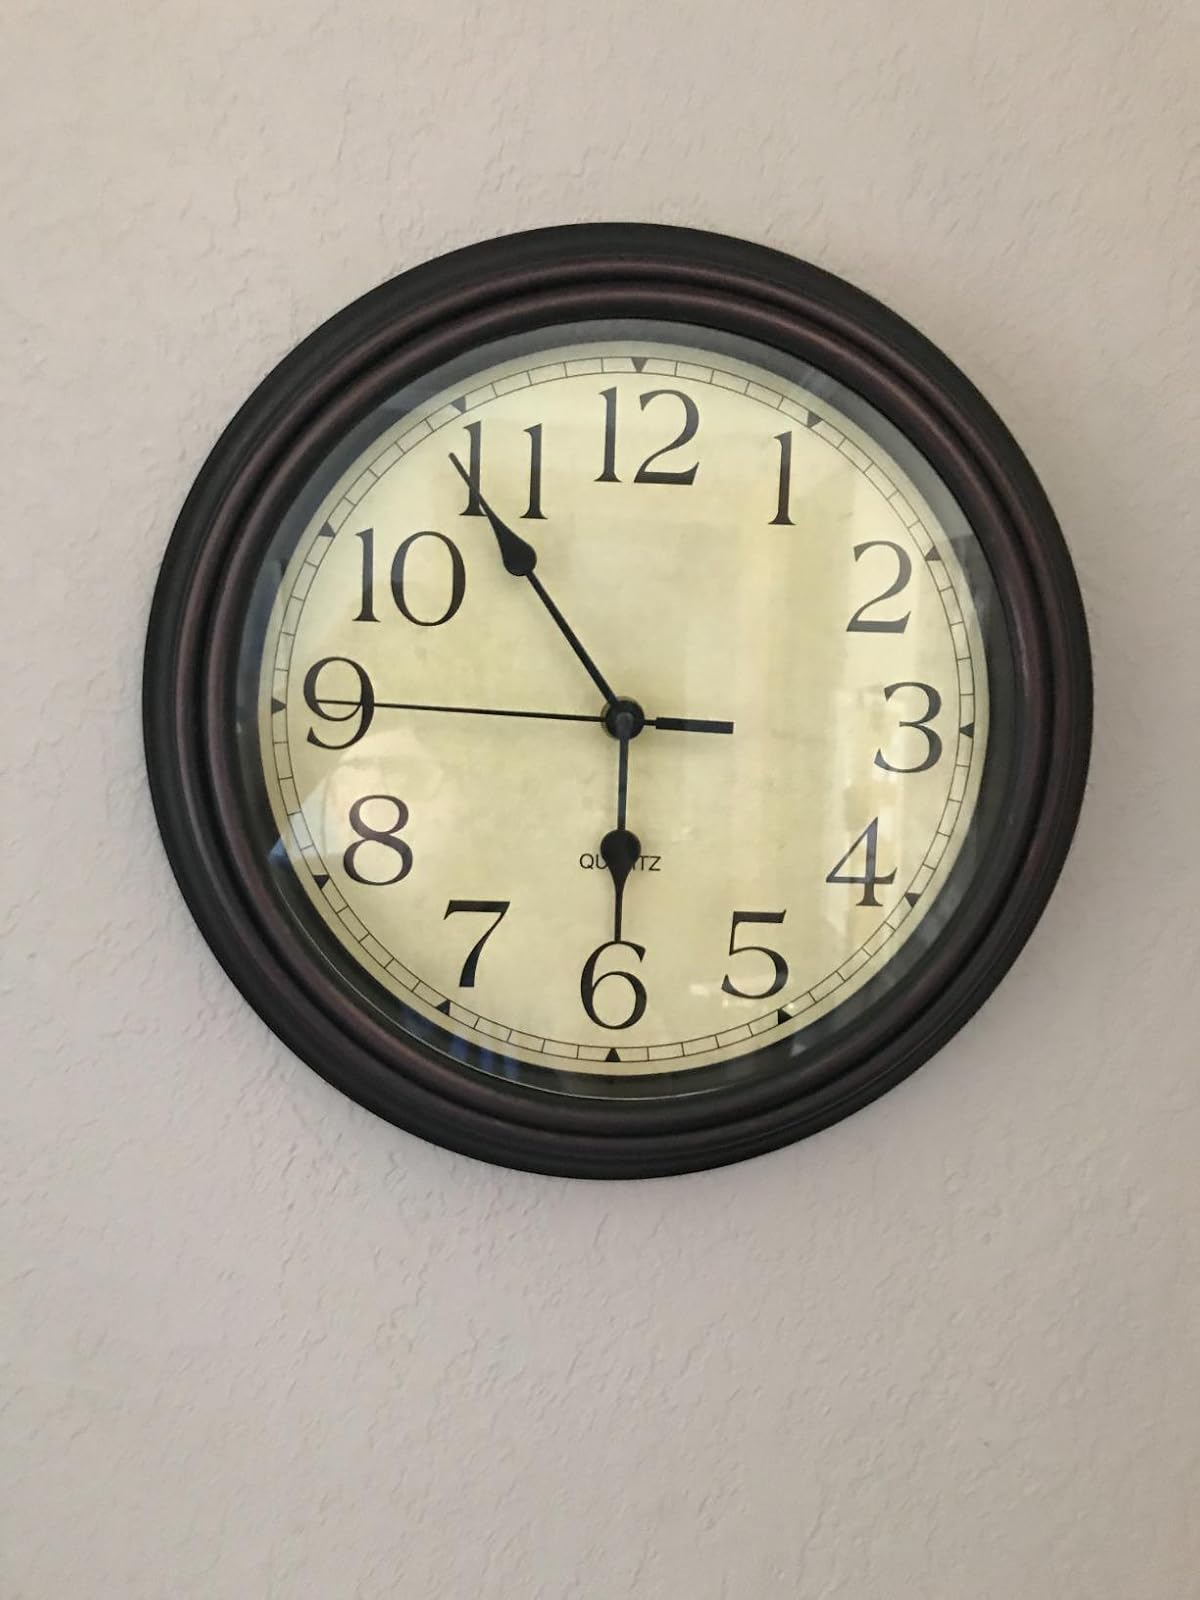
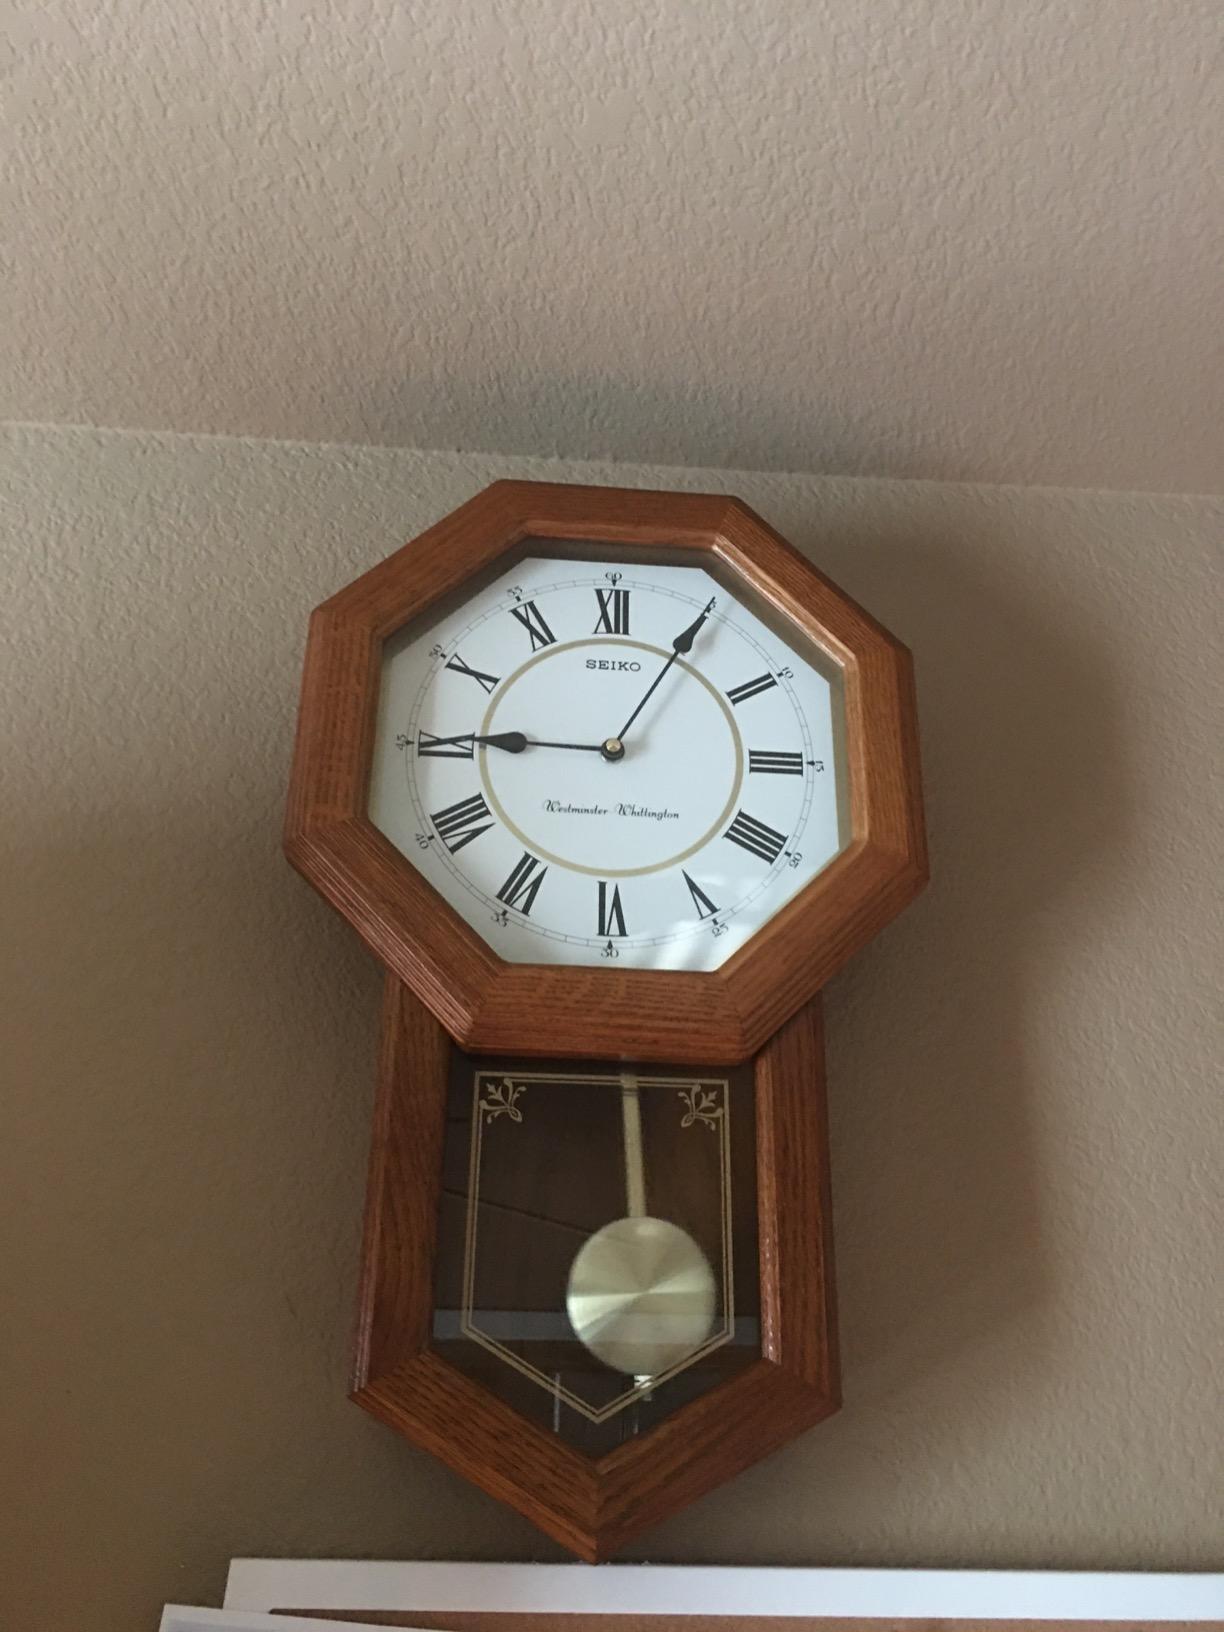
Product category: clock
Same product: no